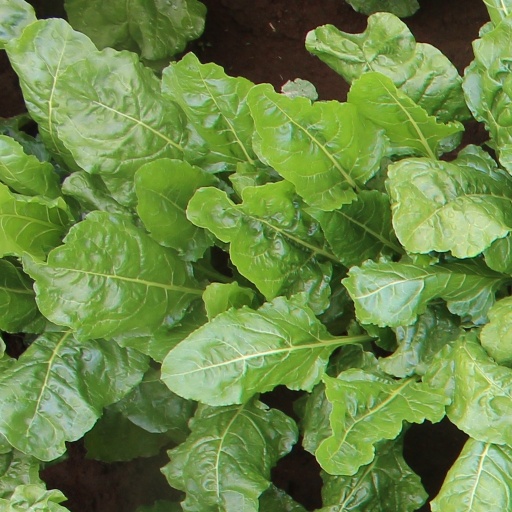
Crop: sugar beet